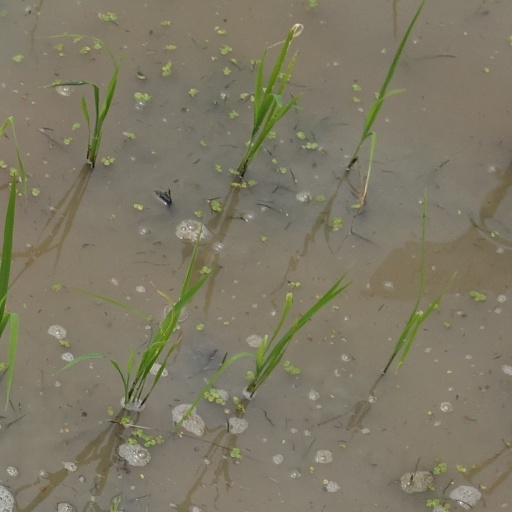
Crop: rice